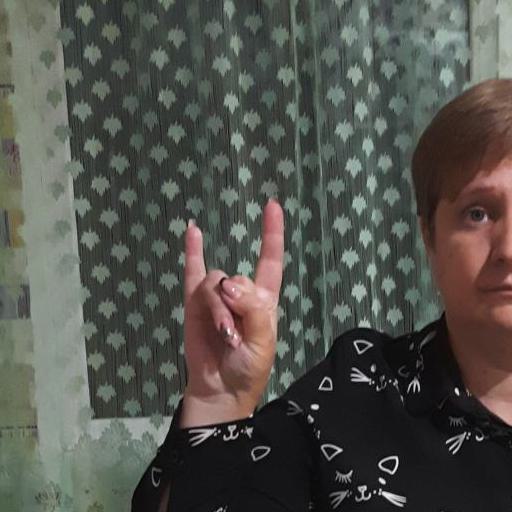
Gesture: rock